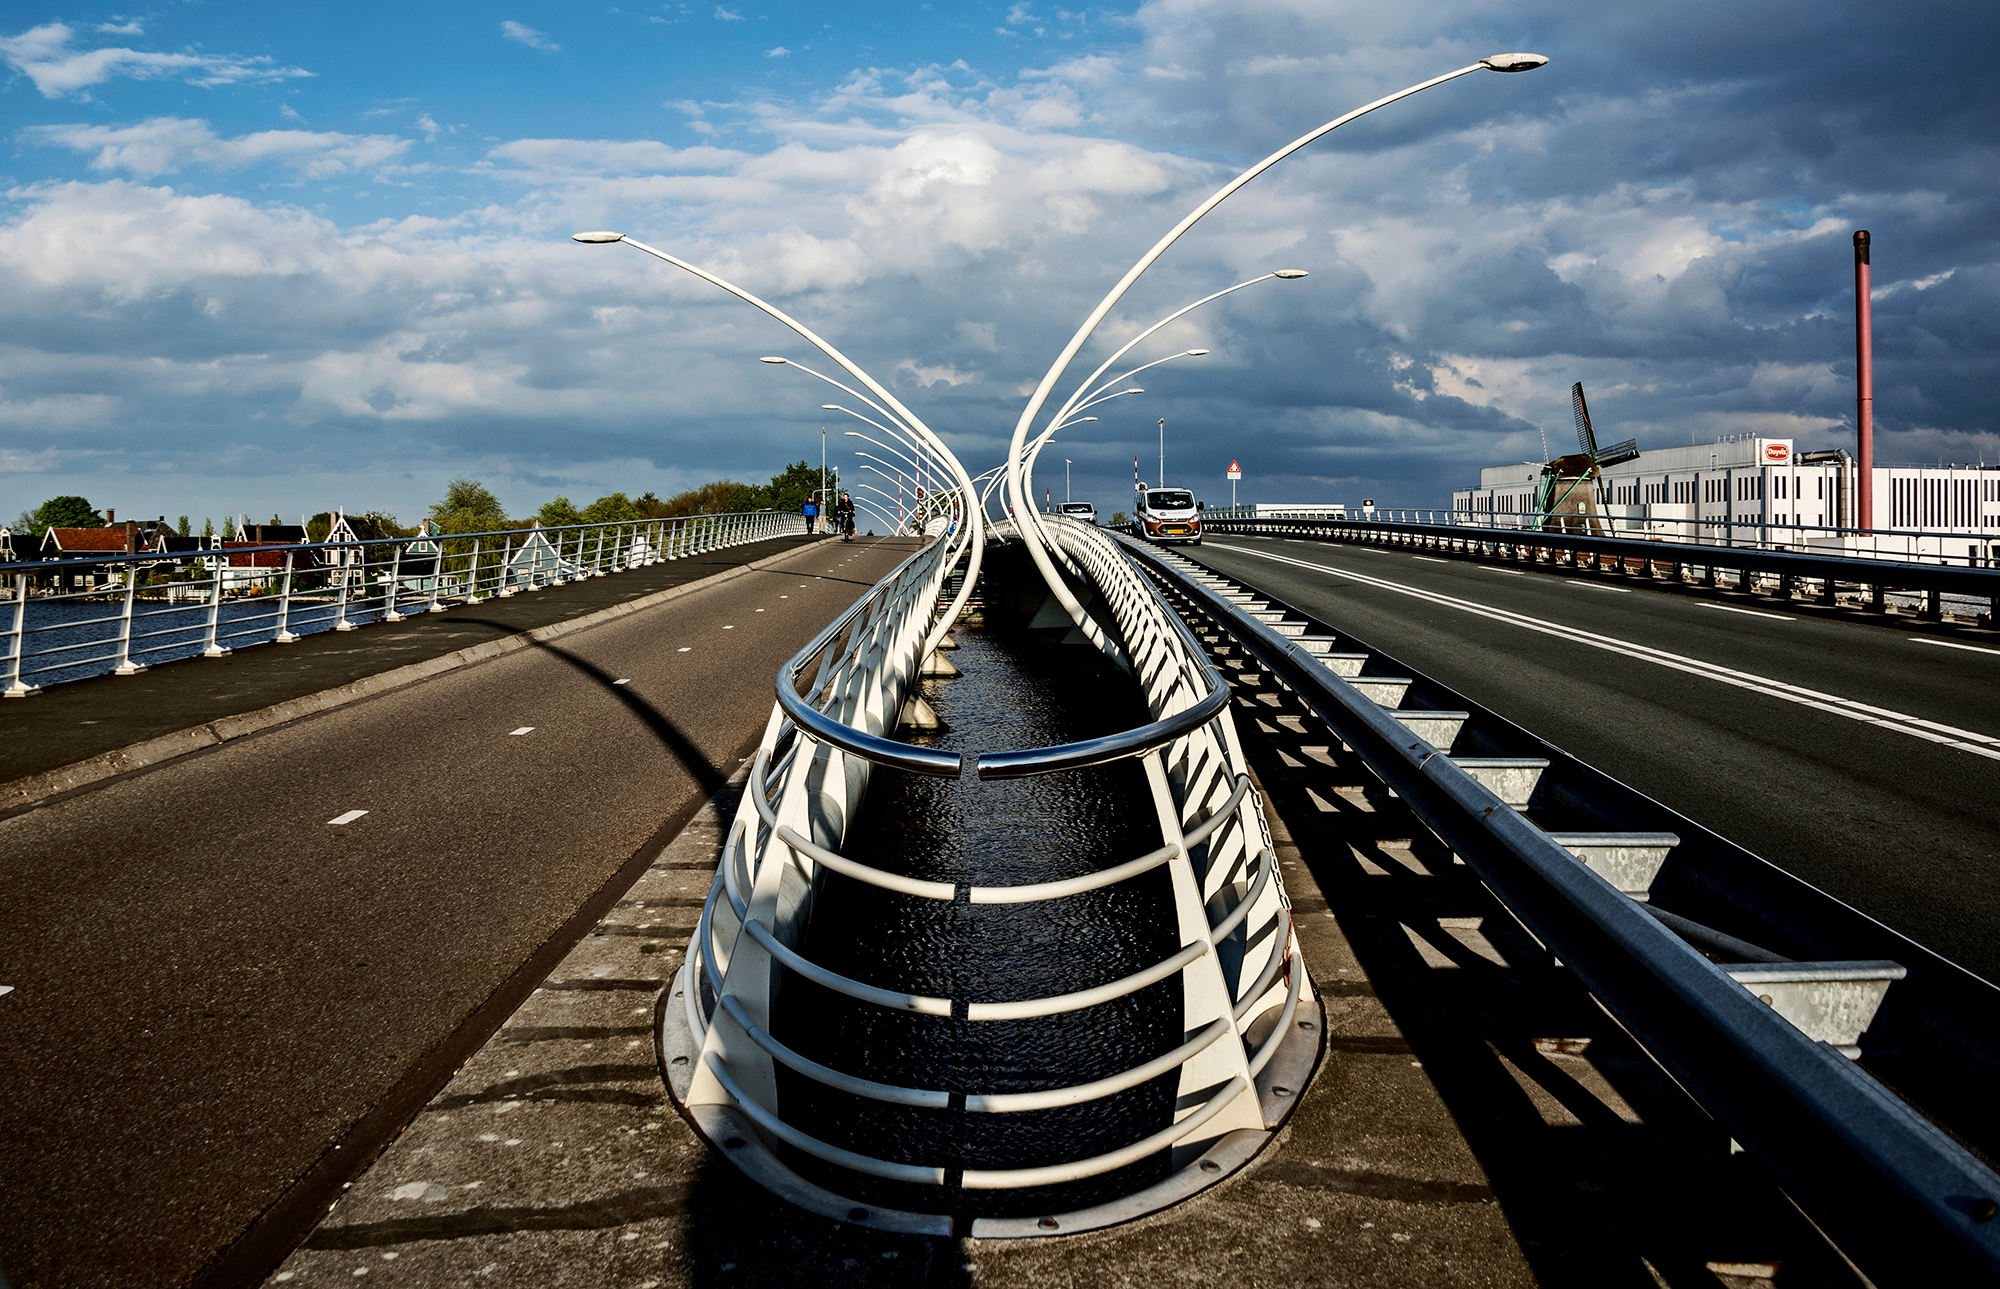
netherlands, bridge, channel, water, street photography, city, country, travel photography, world, weather, sky, transport, cloud, urban area, road, mode of transport, infrastructure, line, architecture, guard rail, fixed link, highway, photography, overpass, freeway, metropolitan area, asphalt, thoroughfare, nonbuilding structure, symmetry, road surface, parallel, horizon, street, vehicle, meteorological phenomenon, metal